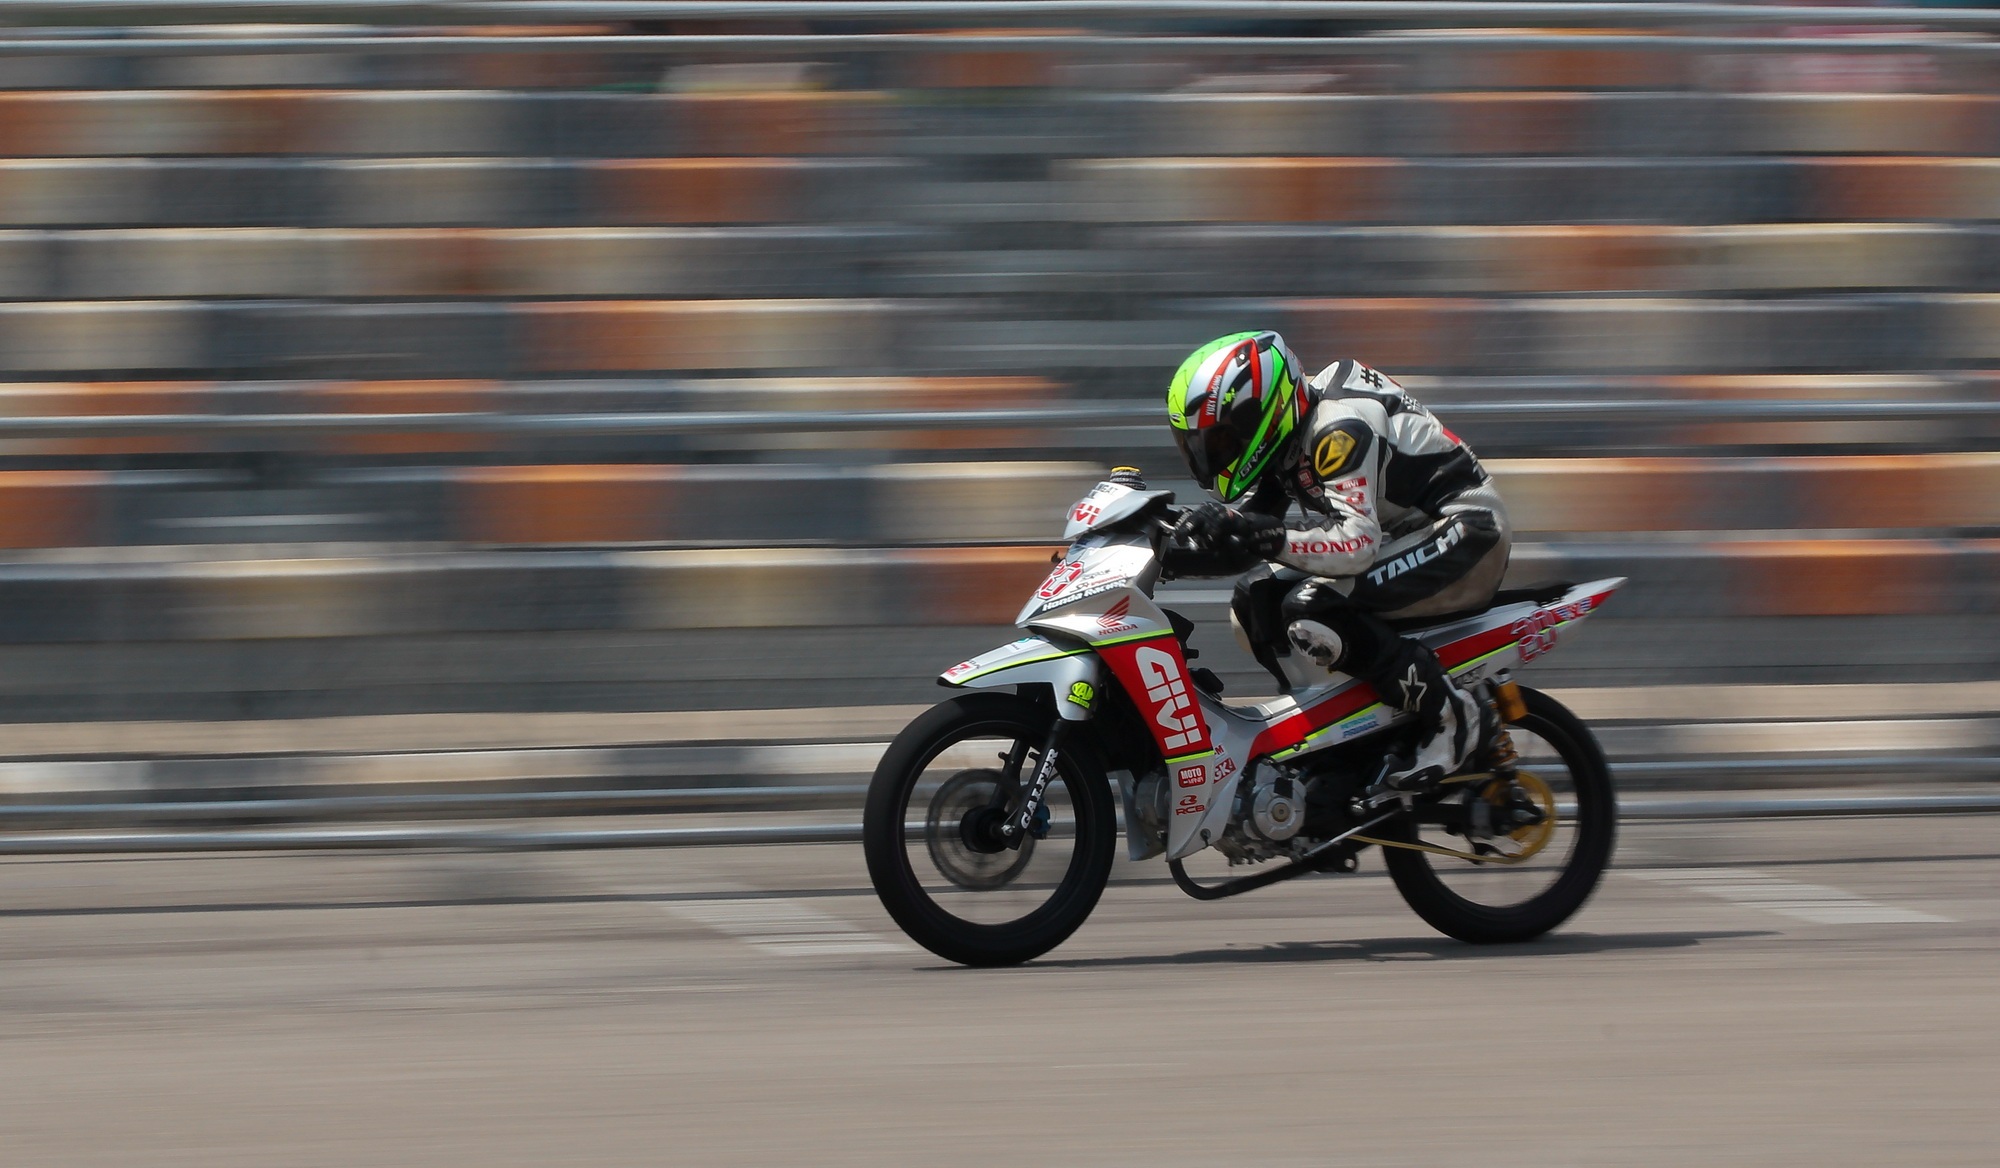
car, vehicle, motorcycle, race, sports, racing, panning, motorsport, motorcycling, motorcup prix, motorcycle racing, road racing, automobile make, stunt performer, motorcycle speedway, auto race, dirt track racing, superbike racing, supermoto